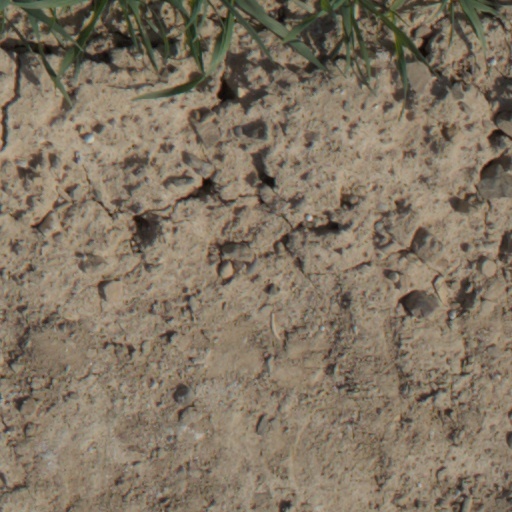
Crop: wheat